Wojciech Szczęsny

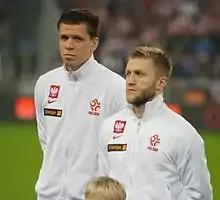
Szczęsny (left) with Jakub Błaszczykowski before an international friendly against the Republic of Ireland

Upon Buffon's return to Juventus in the summer of 2019, Szczęsny offered him the number 1 shirt, but Buffon turned it down, saying "I didn't come back to take something from someone or take it back. [...] I just want to do my bit for the team. It's only right that the starting goalkeeper, Szcz[ę]sny, has the number 1 jersey". Instead, Buffon chose to wear number 77, the same number he had worn during his final season at Parma before initially joining Juventus in 2001. On 7 December, Szczęsny saved Ciro Immobile's penalty in a 3–1 defeat to Lazio. On 26 July 2020, he kept a clean-sheet in a 2–0 home win over Sampdoria, which allowed Juventus to clinch the Serie A title. For his performances, he was named the Best Goalkeeper of the season by Lega Serie A.